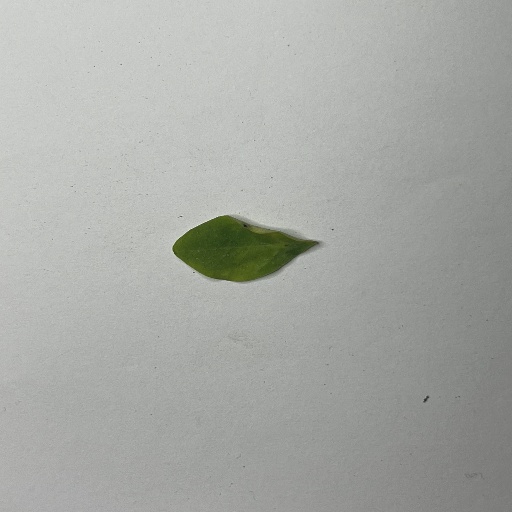
Species: Sojina
Leaf condition: Bacterial Spot